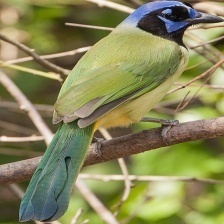
Species: GREEN JAY
Scientific name: CYANOCORAX YNCAS
ImageNet parent category: jay